WMTV

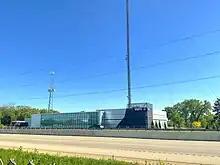
A modern two-story building with WMTV and Madison CW's logos, along with the station's transmitter behind the building along a freeway.

Wometco owned the station less than a year before Forward Television, a subsidiary of Lee Enterprises of Mason City, Iowa, acquired WMTV in 1958; the Forward name came from the Wisconsin state motto. During Forward Television's ownership, in April 1961, the FCC inserted channel 15 at Madison; WMTV applied to move from channel 33 to channel 15, which would increase its reception range. After postponements caused by weather and delays in fabricating the antenna needed to broadcast the channel 15 signal, the move took effect on October 25, 1961.